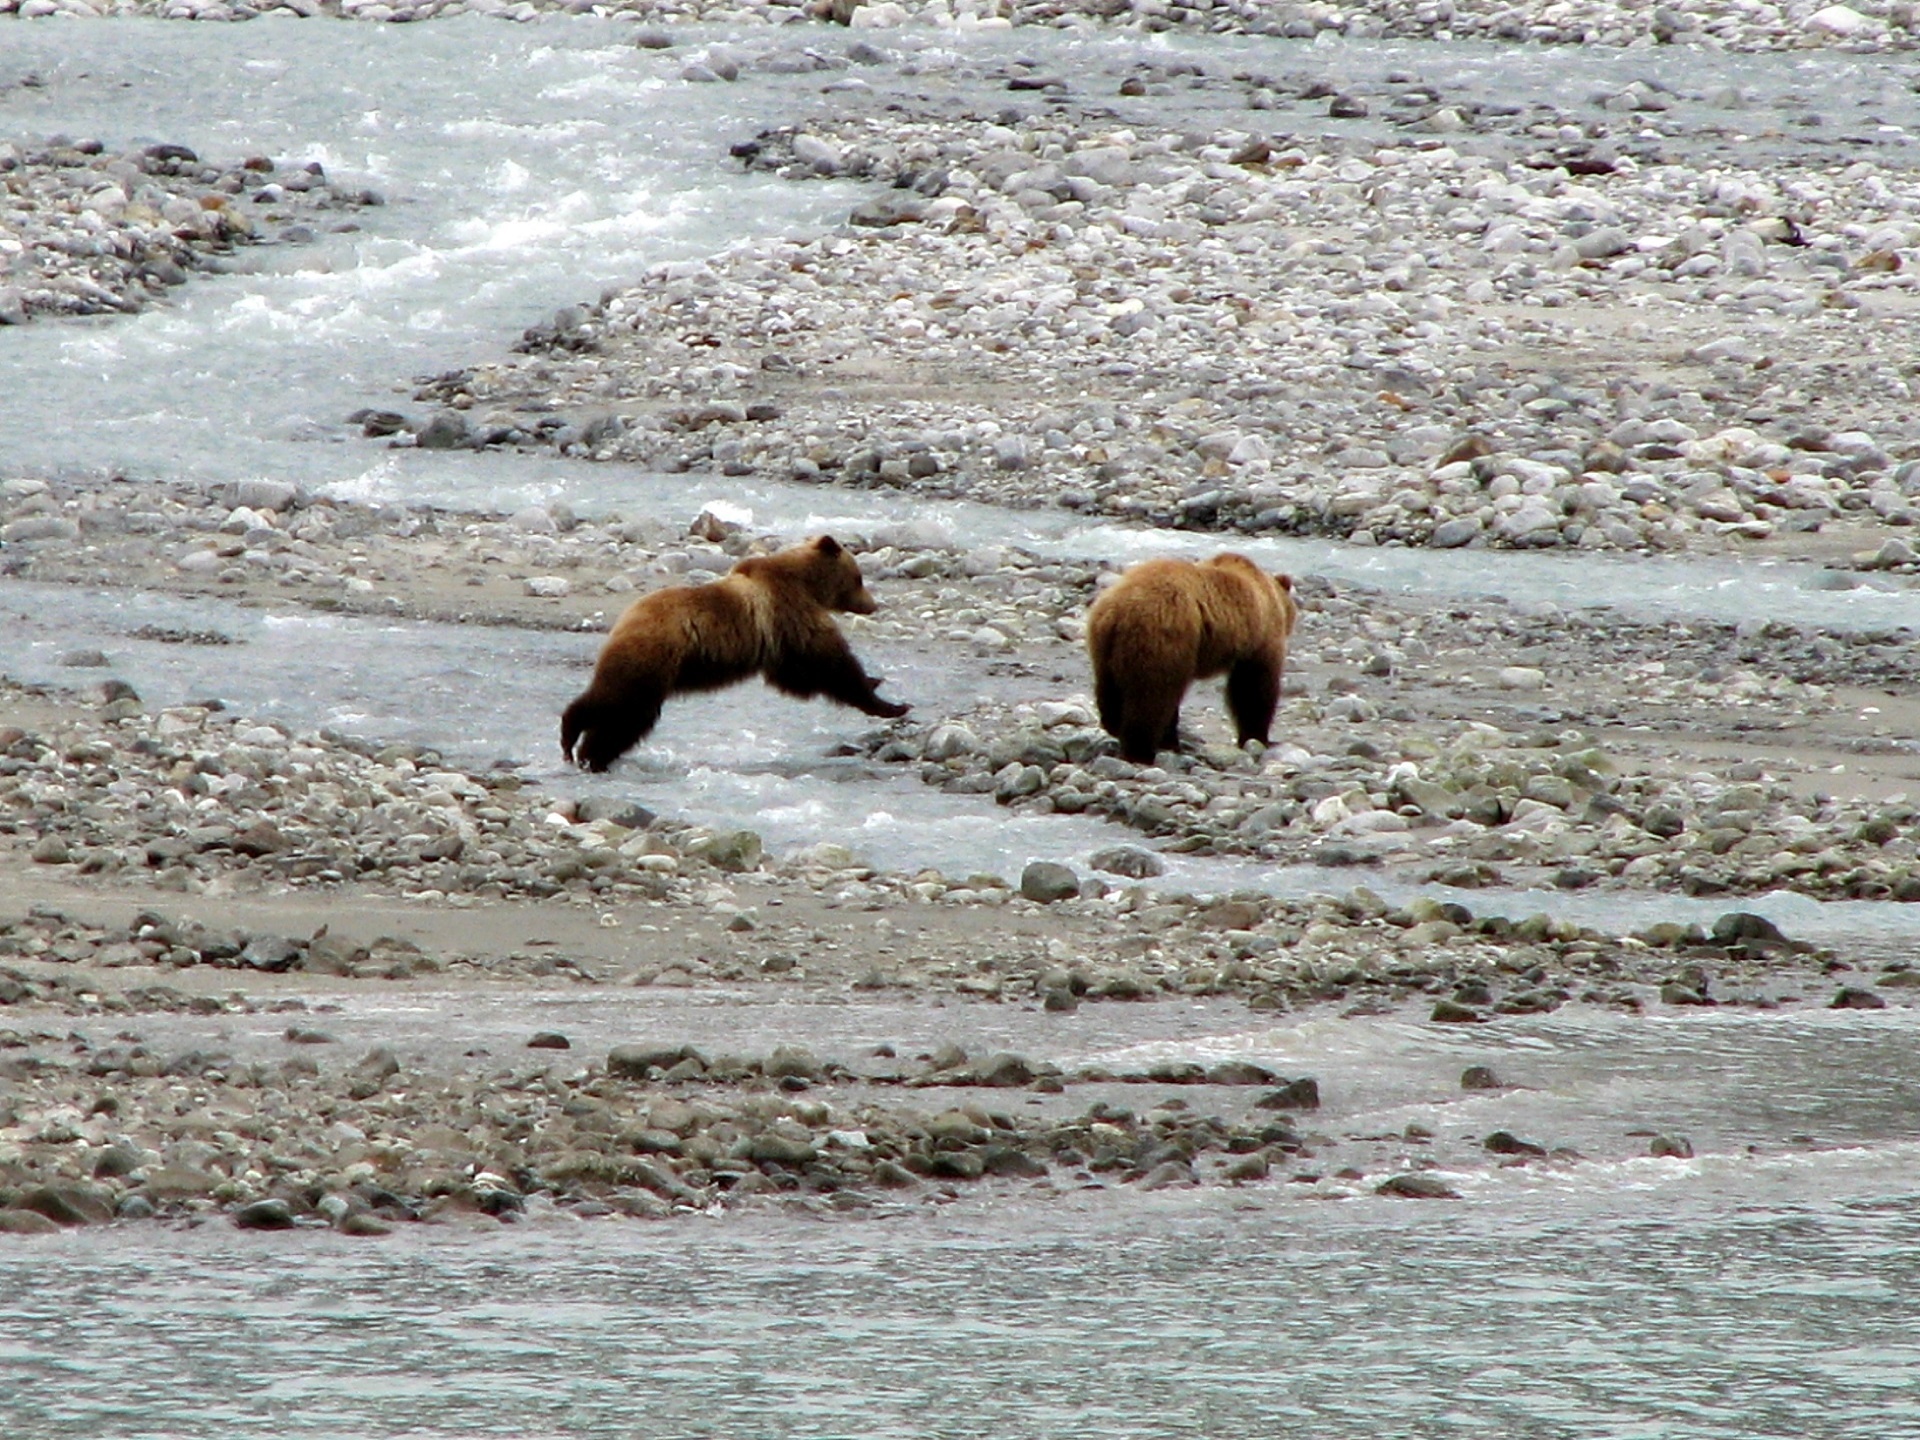
water, nature, creek, wilderness, river, looking, jumping, bear, wildlife, standing, stream, fur, portrait, brown, mammal, predator, fauna, brown bear, vertebrate, grizzly bear, brown bears